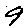
Label: 9